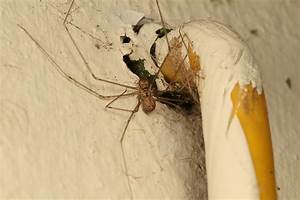
Label: ragno